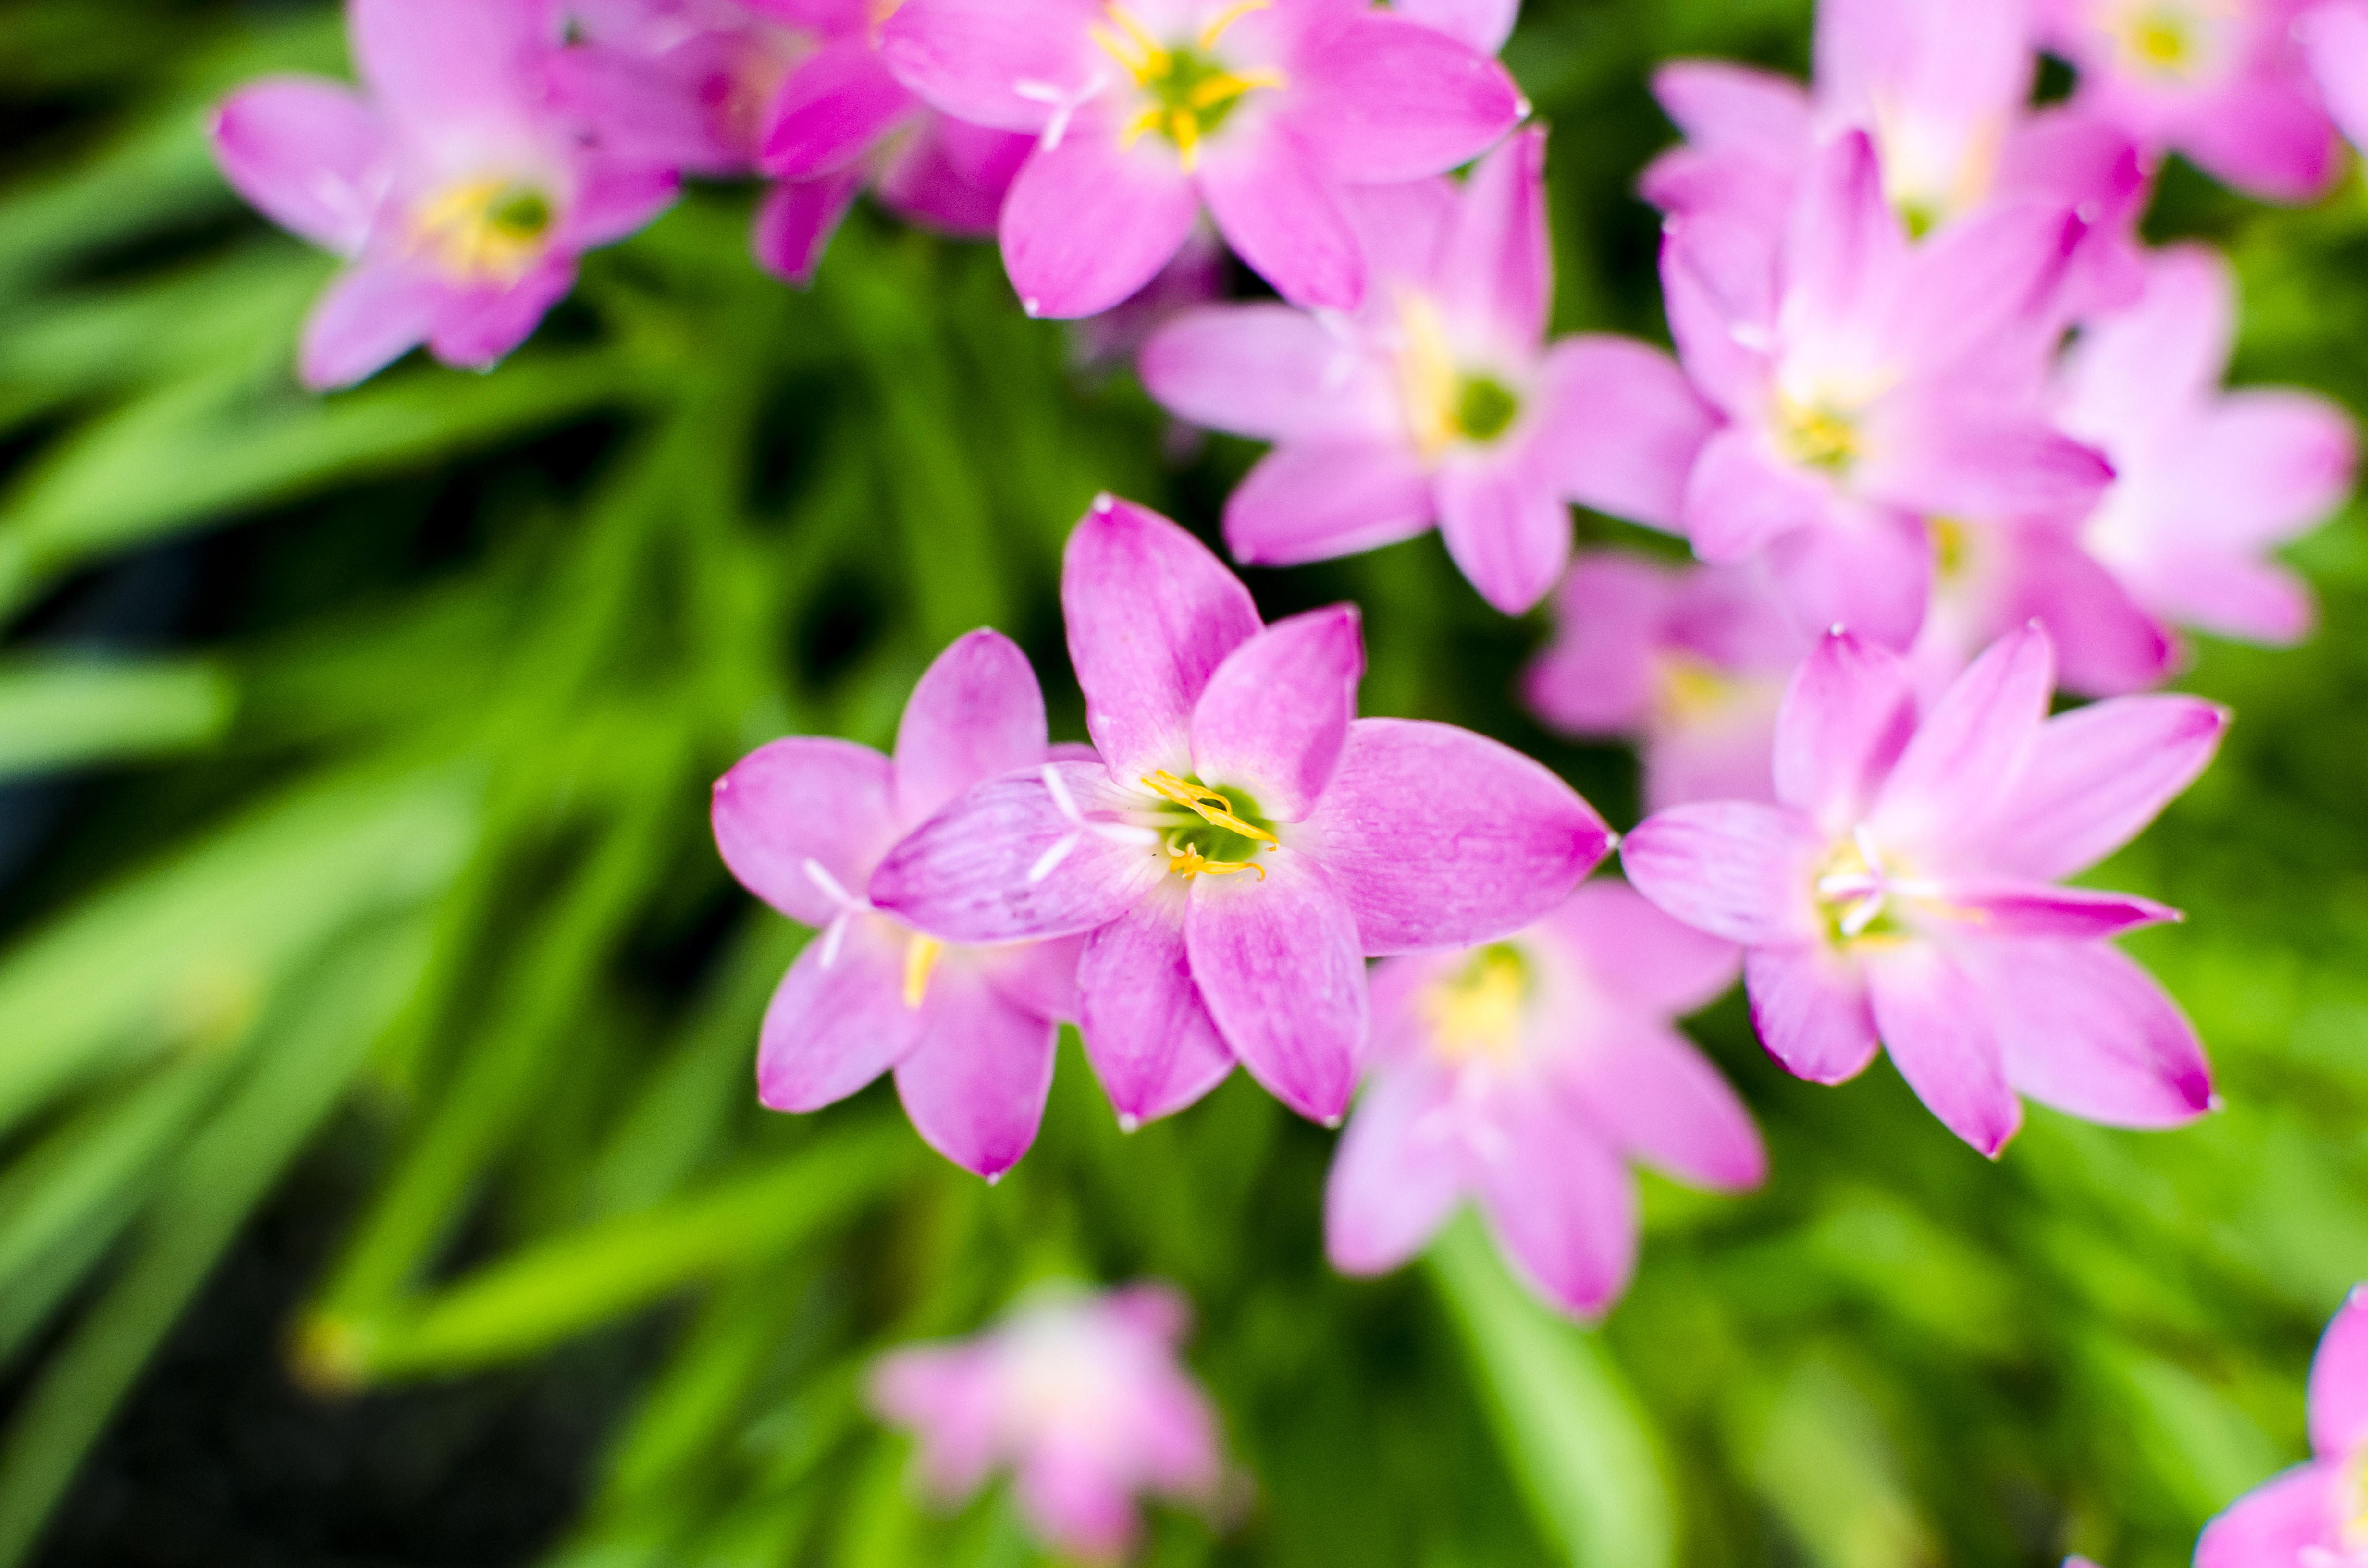
flower, green, pink, rosepink, rose, cuban, rain, zephyr, lily, grass, sharp, beautiful, light, garden, pot, plant, planting, plantation, tiny, small, bokeh, blur, grow, natural, nature, flowering plant, petal, terrestrial plant, wood sorrel family, herbaceous plant, centaurium, primula, pink family, wildflower, perennial plant, dianthus